David Marshall Mason

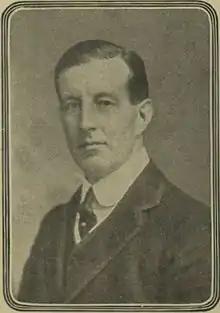
David Marshall Mason

David Marshall Mason (7 December 1865 – 19 March 1945) was a Scottish Liberal politician, banker and businessman.